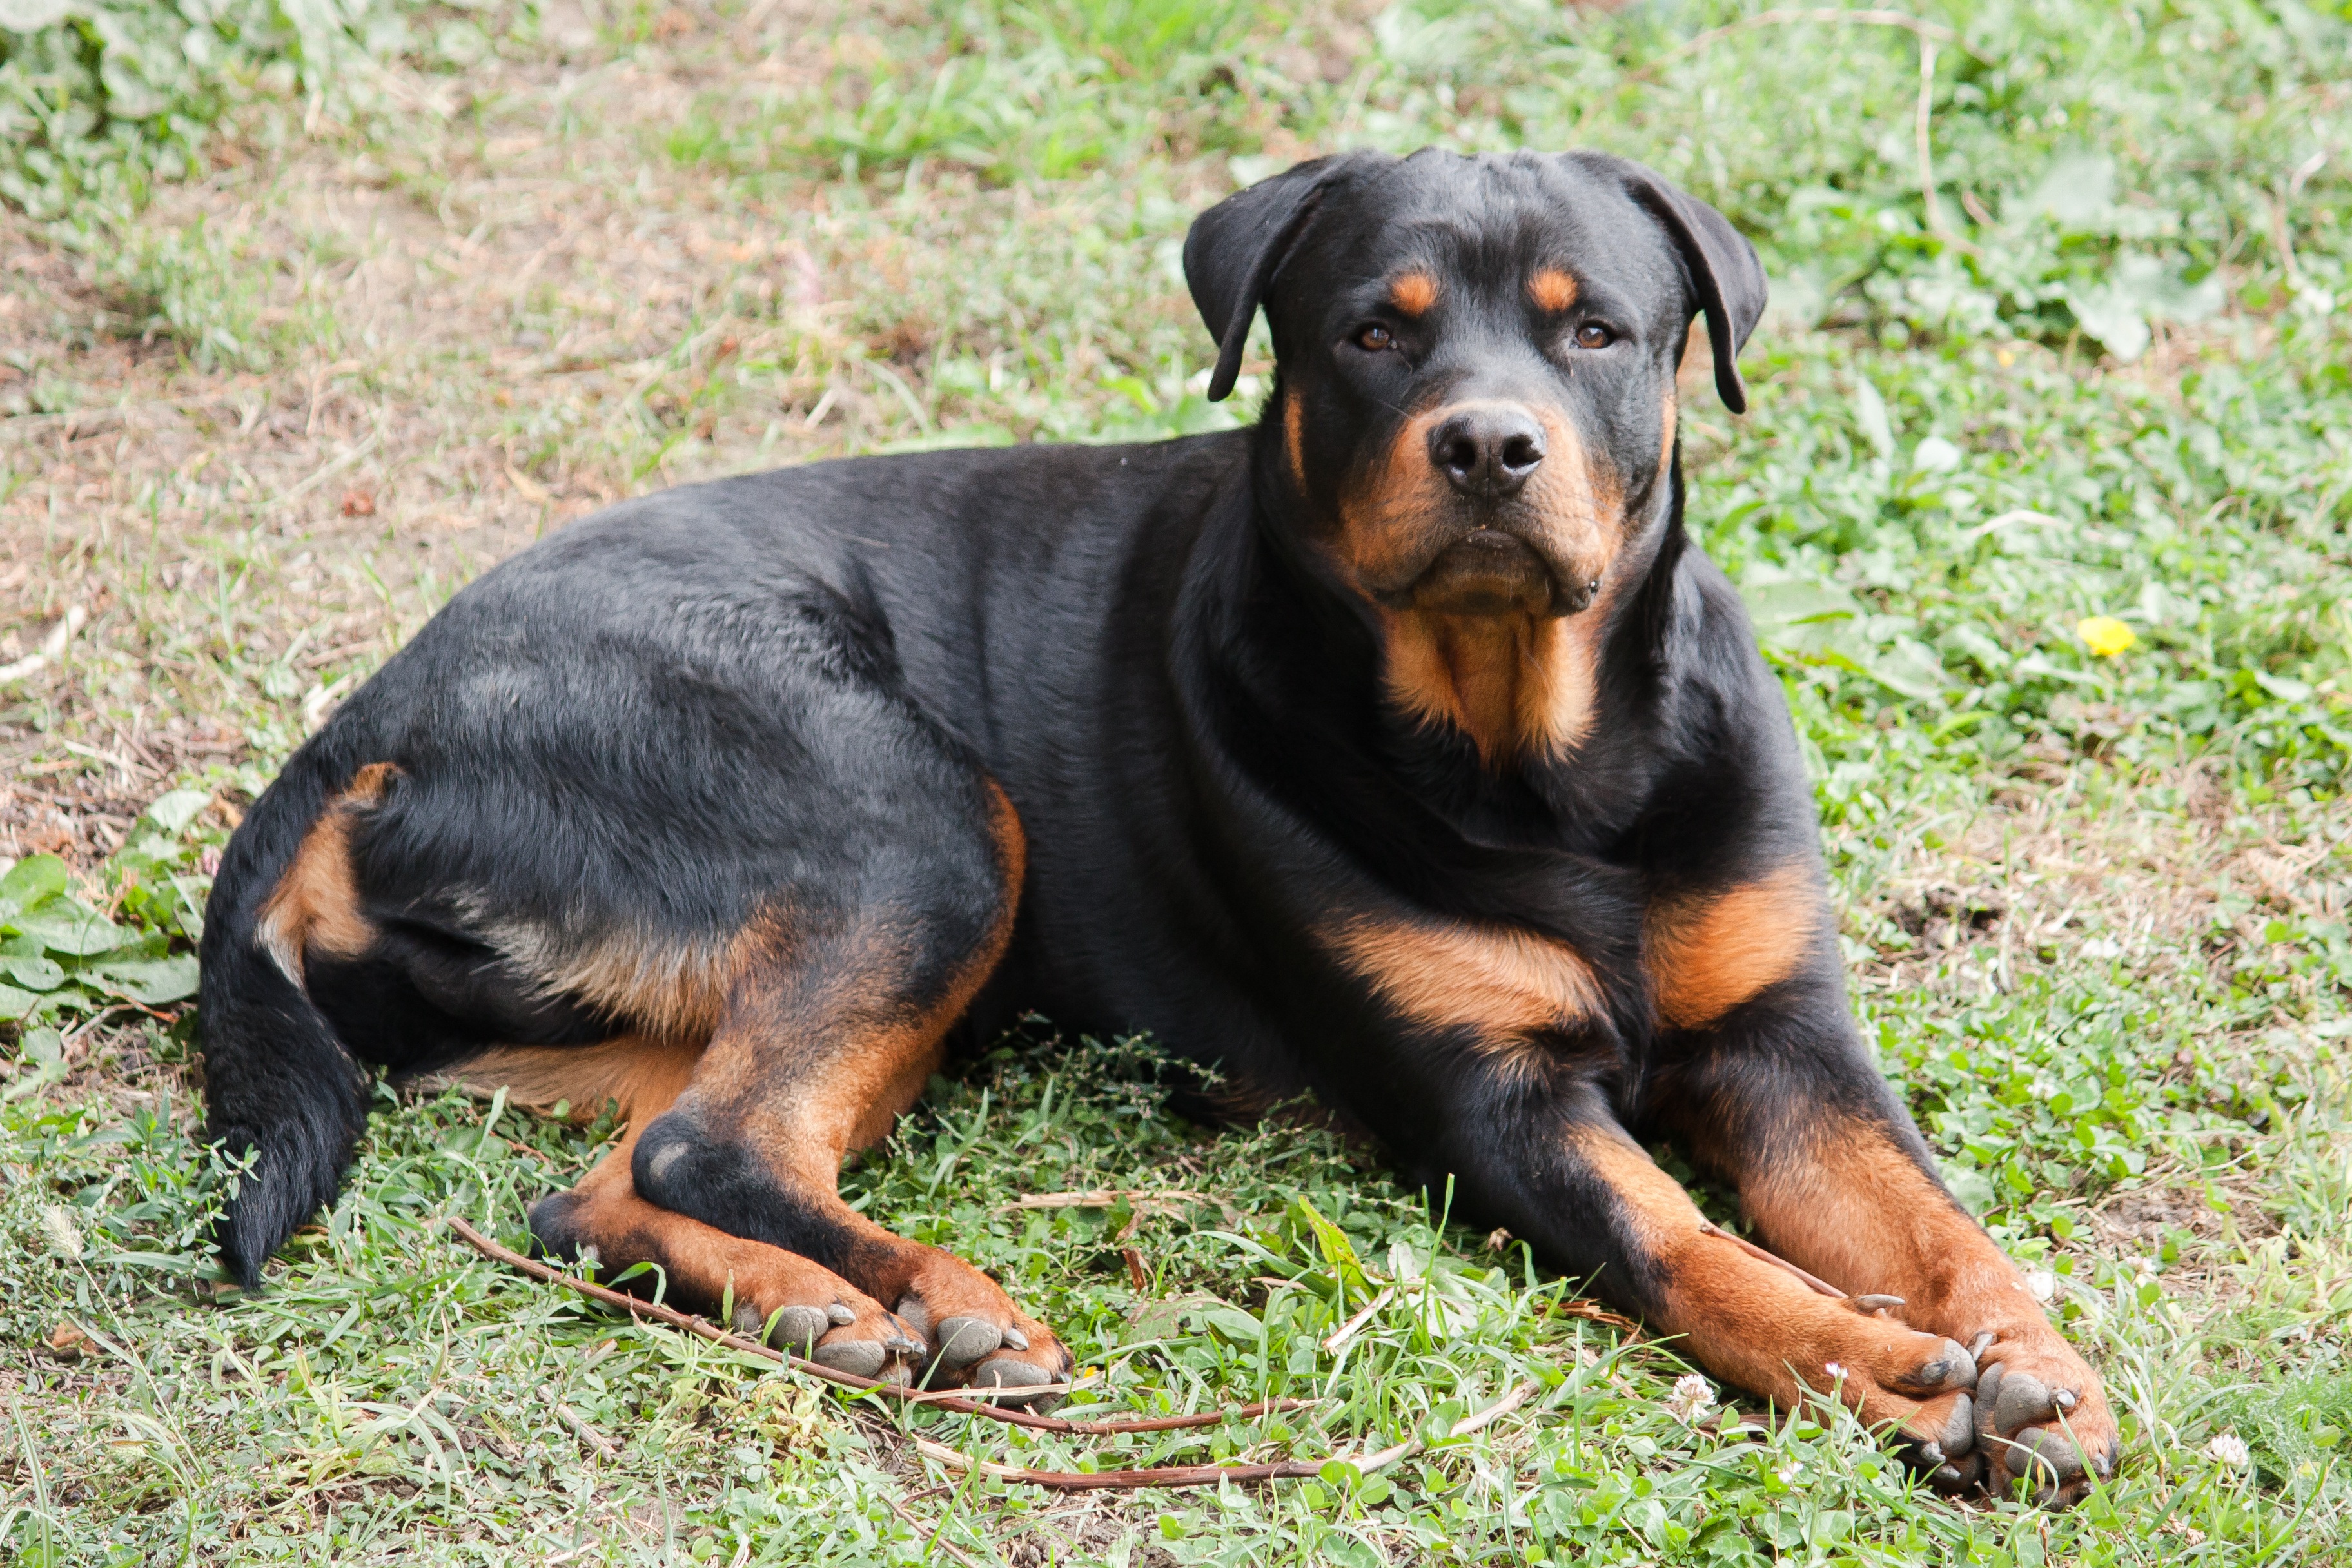
dog, animal, cute, pet, young, mammal, friendship, vertebrate, adorable, huntaway, dog breed, rottweiler, german pinscher, dog like mammal, carnivoran, austrian black and tan hound, polish hunting dog, transylvanian hound, appenzeller sennenhund